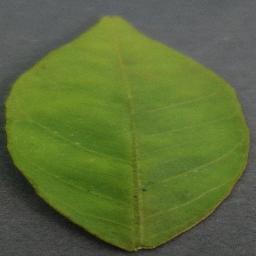
Label: Orange___Haunglongbing_(Citrus_greening)